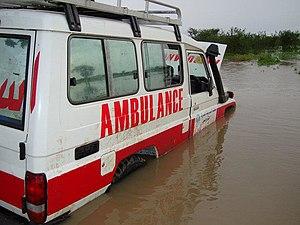
Le climat du Soudan est un climat principalement sec. Il est aride dans le nord, tandis qu'il est tropical dit de « savane », plus au sud. L'extrême sud-ouest est même tropical humide.